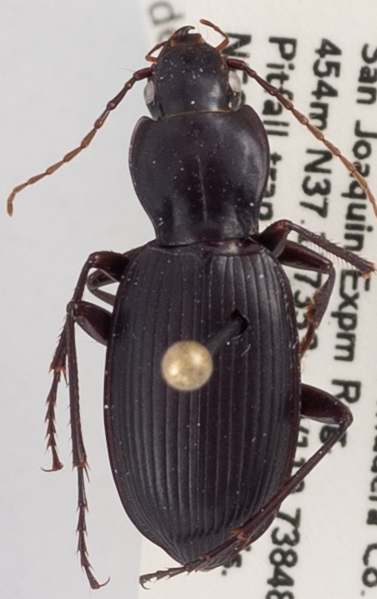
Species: Pterostichus panticulatus
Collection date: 2020-02-19
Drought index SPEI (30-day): -1.69
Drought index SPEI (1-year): -0.9
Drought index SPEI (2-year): -0.32